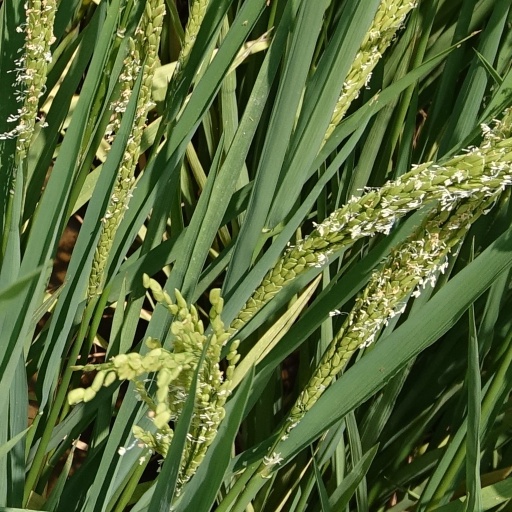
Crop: rice